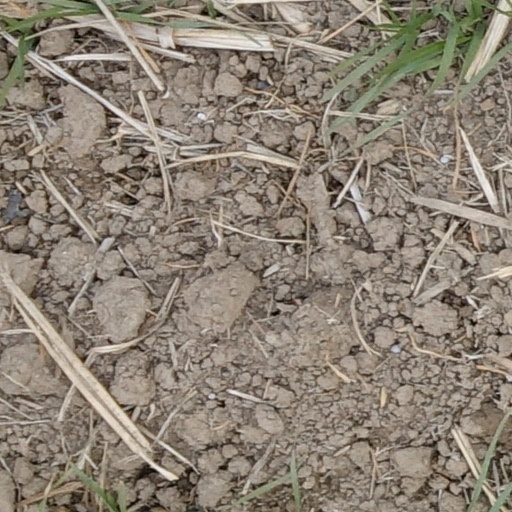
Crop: wheat